ß

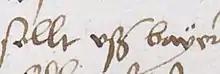
Use of the late medieval ligature in Ulrich Füetrer's : "uſz" (modern German )

In the thirteenth century, the phonetic difference between and was lost at the beginning and end of words in all dialects except for Gottscheerish. Word-internally, Old and Middle High German came to be pronounced (the voiced alveolar sibilant), while Old and Middle High German continued to be pronounced . This produces the contrast between modern standard German and . The former is pronounced and comes from , while the latter is pronounced and comes from .